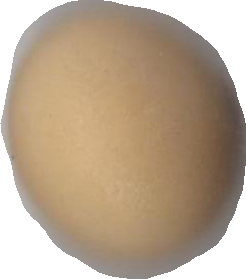
Variety: Dega